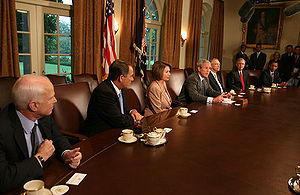
Finanskrisen 2007-2009
Præsident George W. Bush diskuterer redningspakken med kongresmedlemmer.
Den globale finansielle krise 2007-2009 anses normalt for at være den værste finanskrise siden den store depression i 1930'erne.